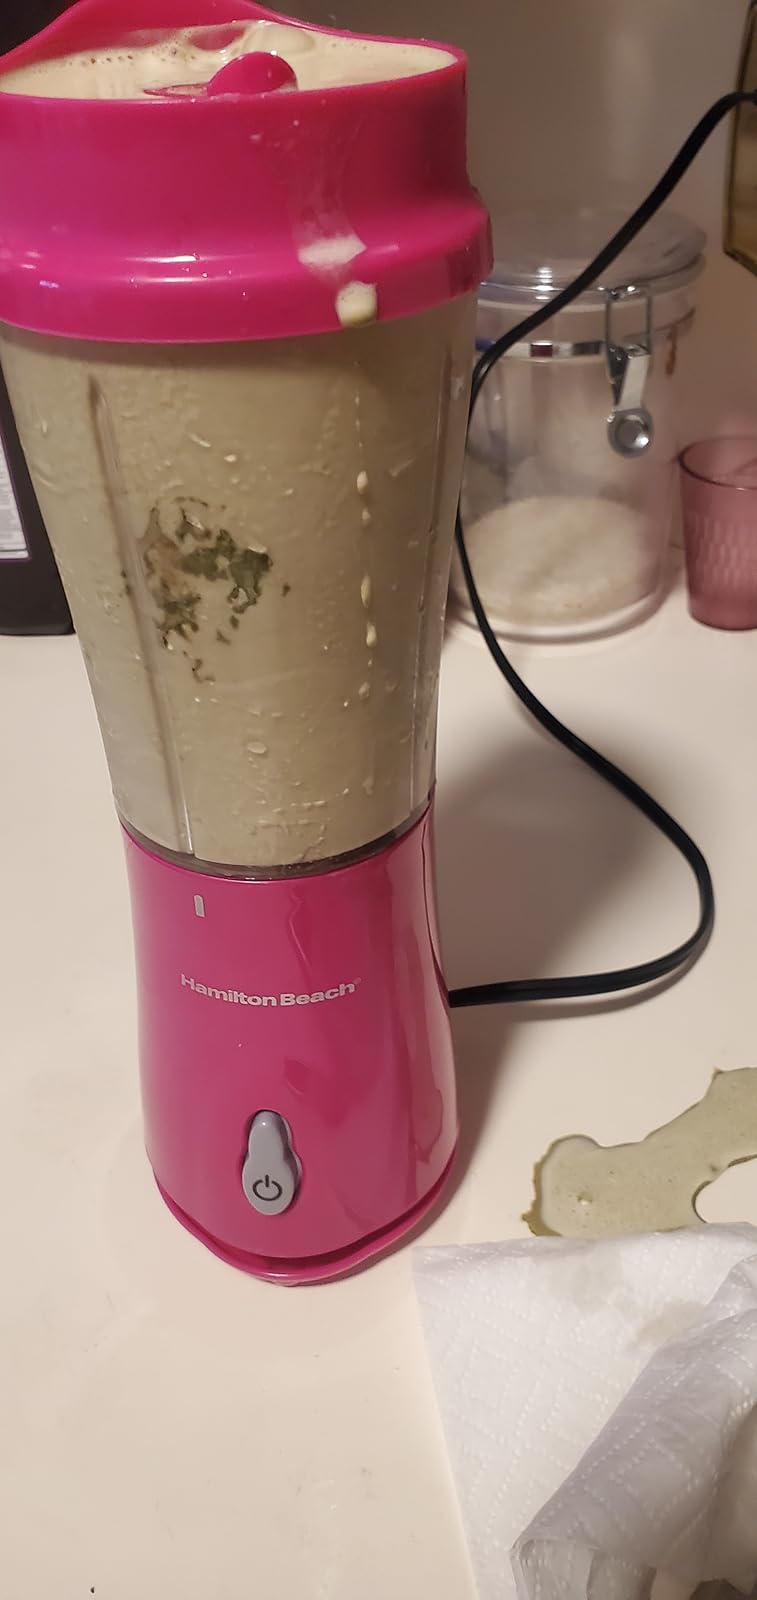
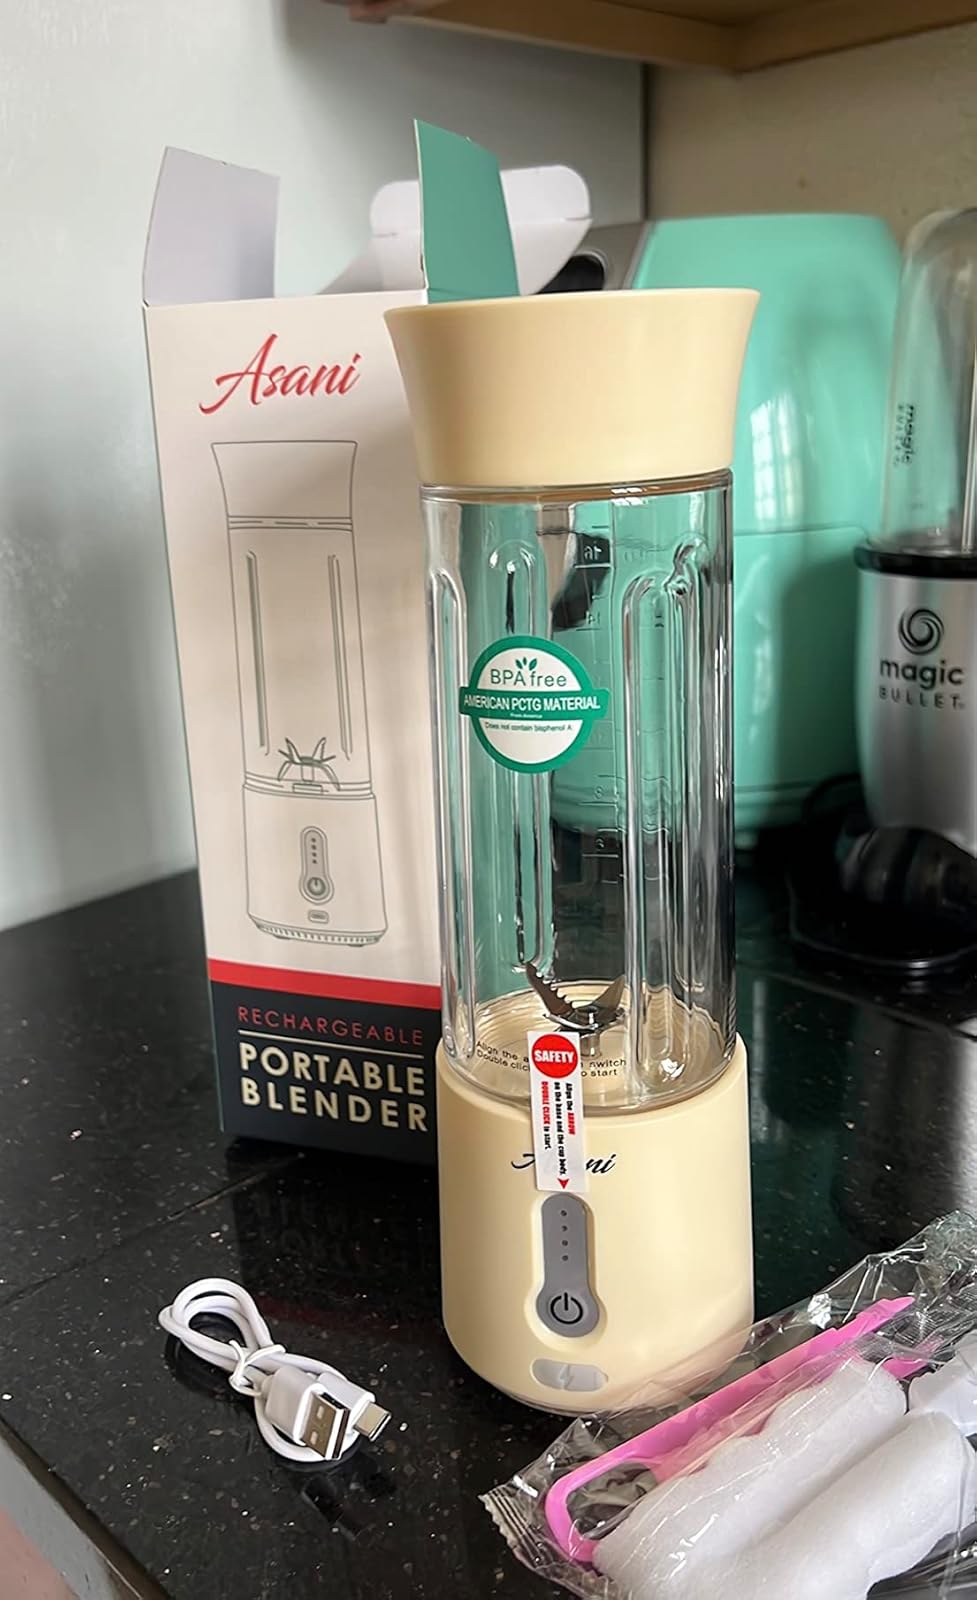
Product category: items_blender
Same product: no